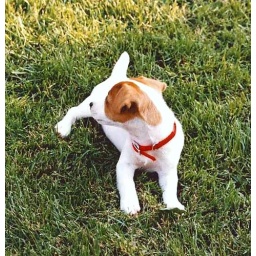
Kelsey, brand new and shiny white, playing in the grass at the &amp;quot;grandparents'&amp;quot; place in Orangeville, late June of 2000.